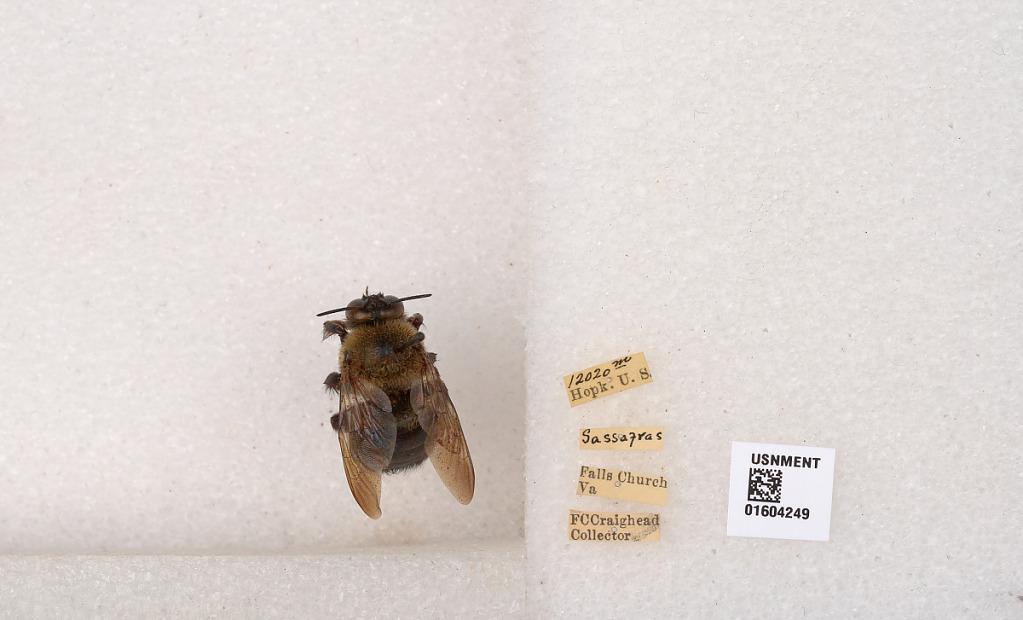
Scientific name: Xylocopa (Xylocopoides) virginica virginica (Linnaeus)
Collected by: F. Craighead
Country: United States
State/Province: Virginia
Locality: Falls Church